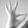
ASL letter: F